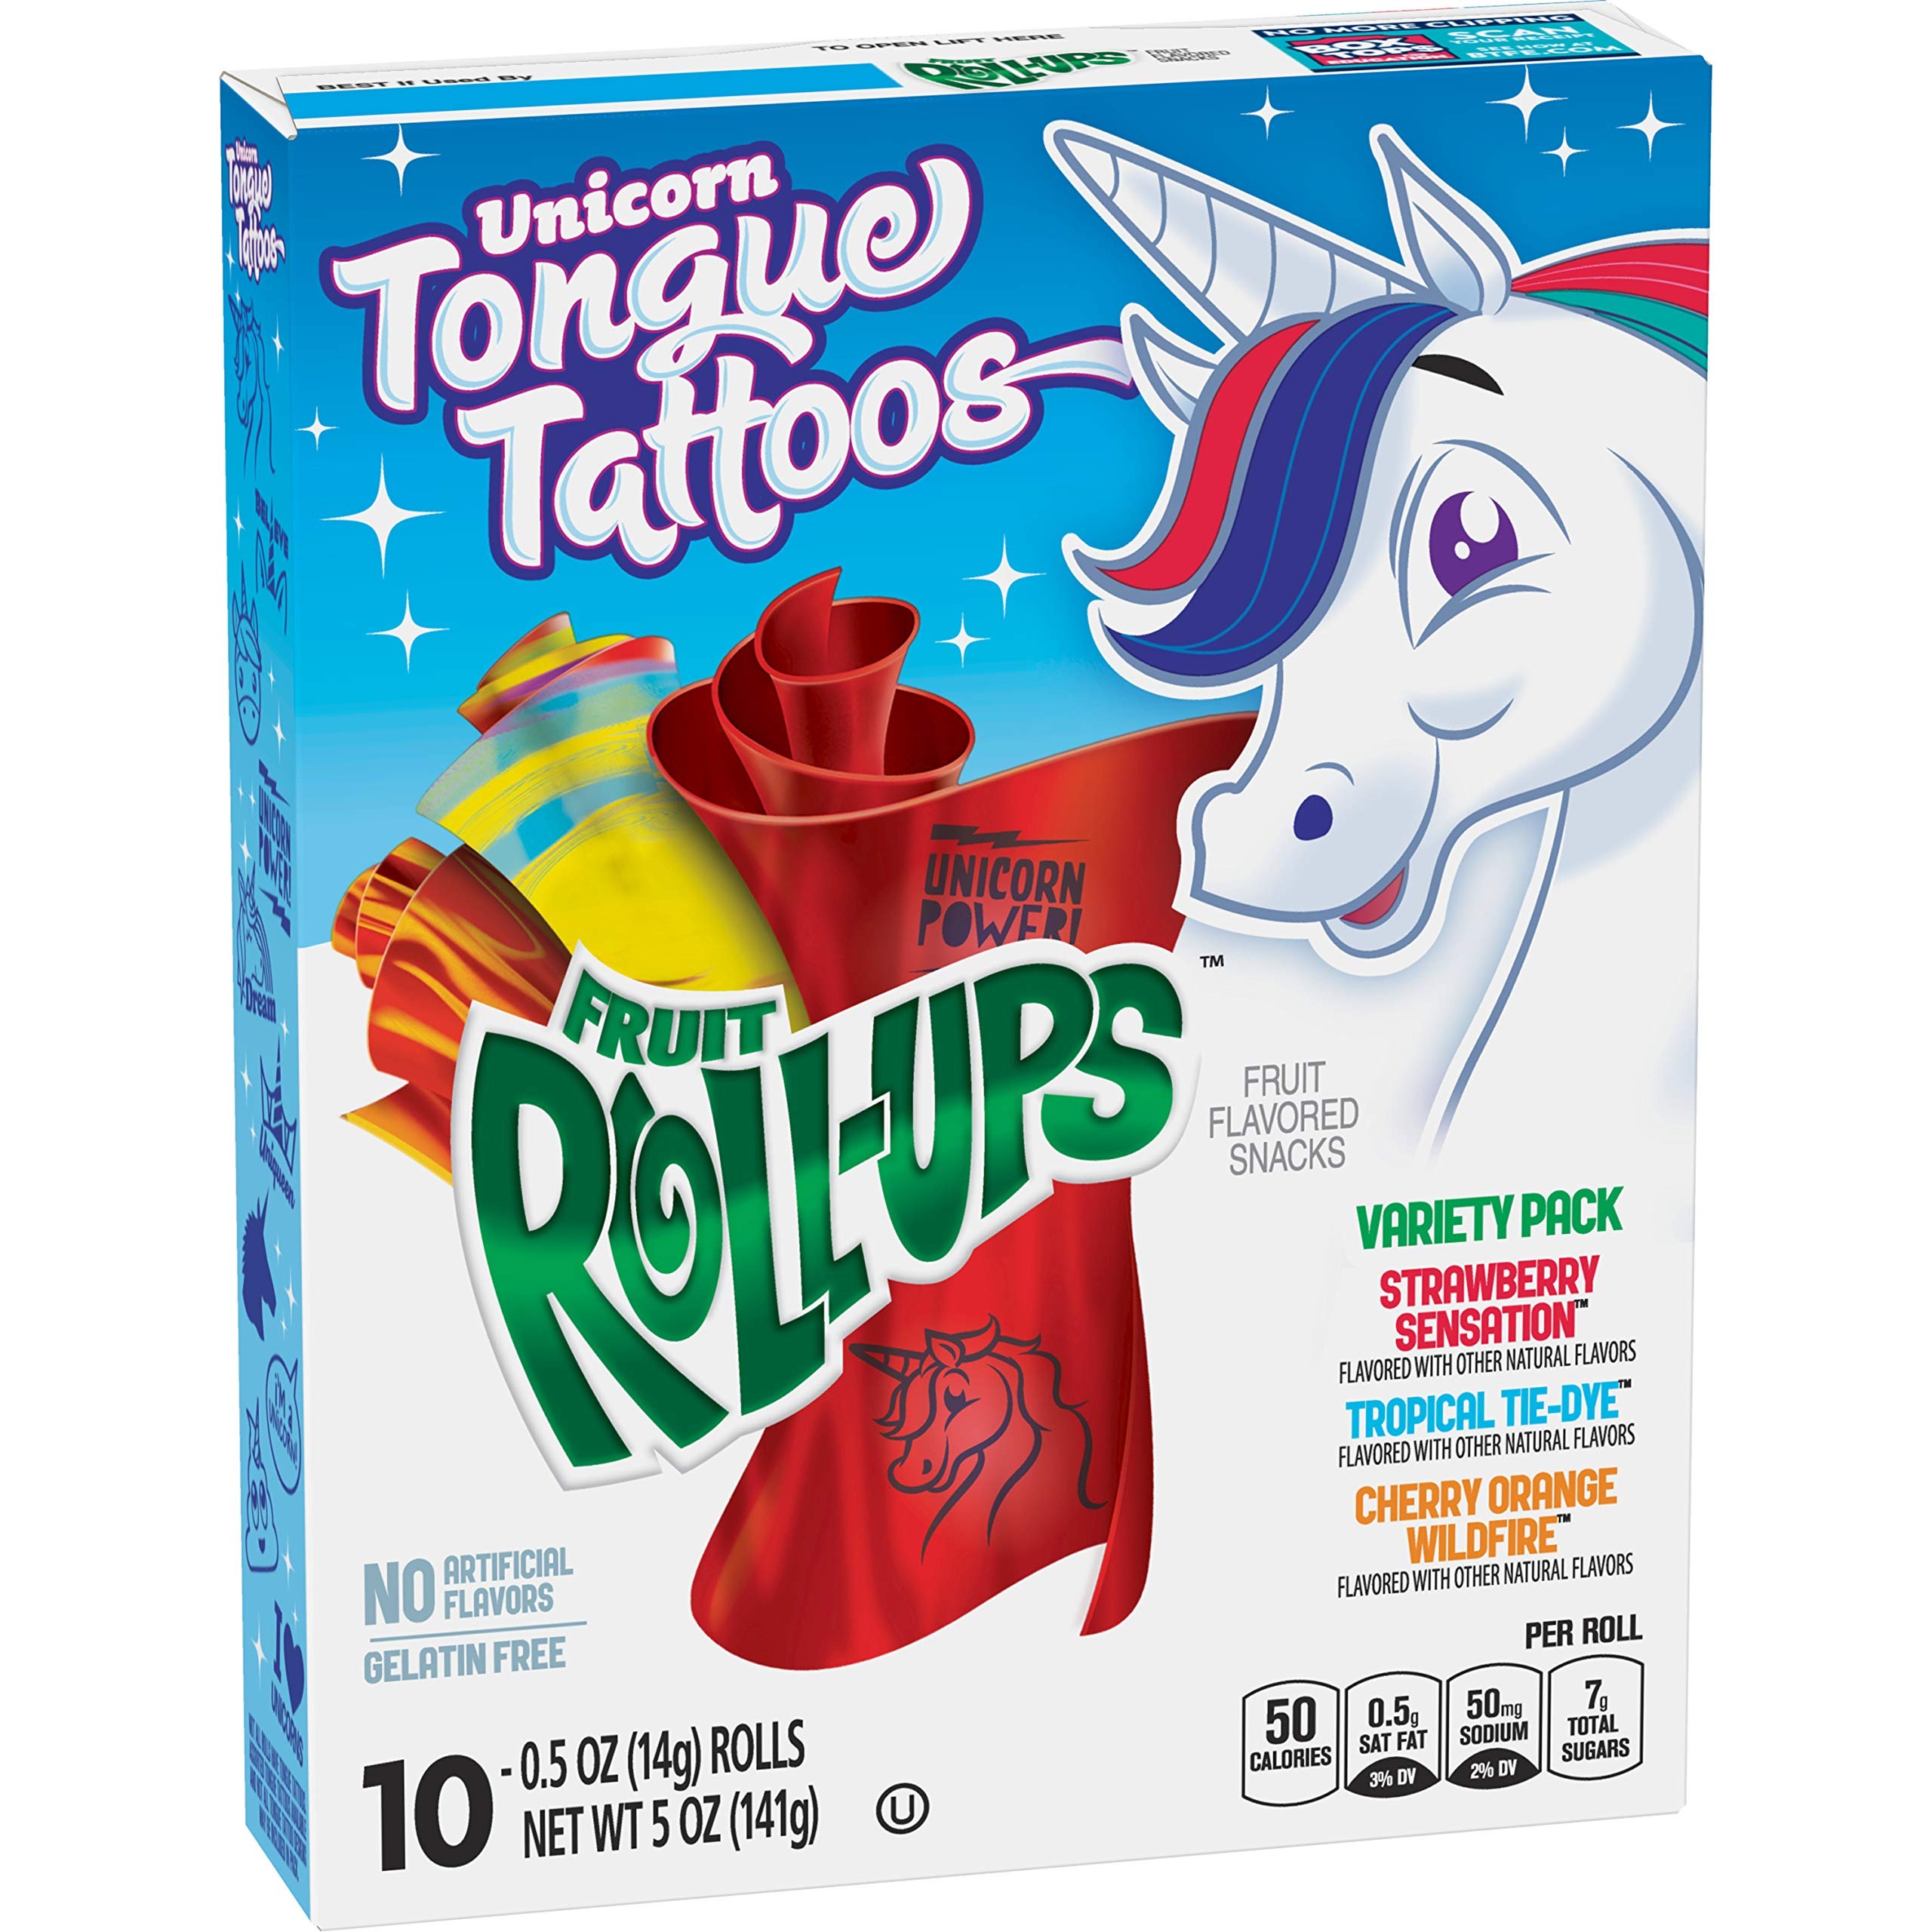
Item Name: Betty Crocker Fruit Snacks, Fruit Roll-Ups, Variety Snack Pack, 5 oz
Bullet Point 1: NATURALLY FLAVORED: Fruit-flavored, gummy treats made with no artificial flavors for a delicious gelatin free snack.
Bullet Point 2: WHOLESOME: Contains a good source of Vitamin C for a sweet snack you can feel great about.
Bullet Point 3: SNACKS FOR KIDS: With foot long rolls of wild flavors and colors, the possibilities for fun are endless.
Bullet Point 4: ON-THE-GO SNACK: 50 calories per roll, these individual snacks are the perfect addition to any day out.
Bullet Point 5: BOX CONTAINS: 1 box, 10 rolls .50 each
Value: 5.0
Unit: Ounce

Price: 3.14